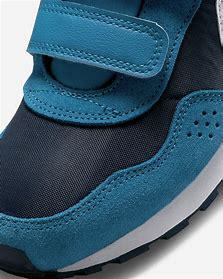
Brand: Nike
Model: MD Valiant